Brome Lake, Quebec

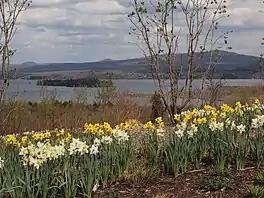
The eponymous Brome Lake.

Metamorphic rock of Cambrian age—mostly schist and phyllite—underlies the area. Quaternary glaciation left deposits of stony loam till plus outwash sands and gravels. Brown podzolic and podzol soils are most common. Gleysols and peats occur in poorly drained areas.